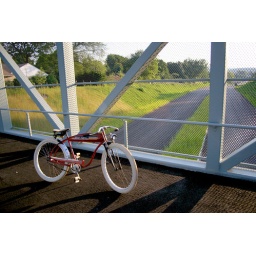
on the new ped bridge over the future highway